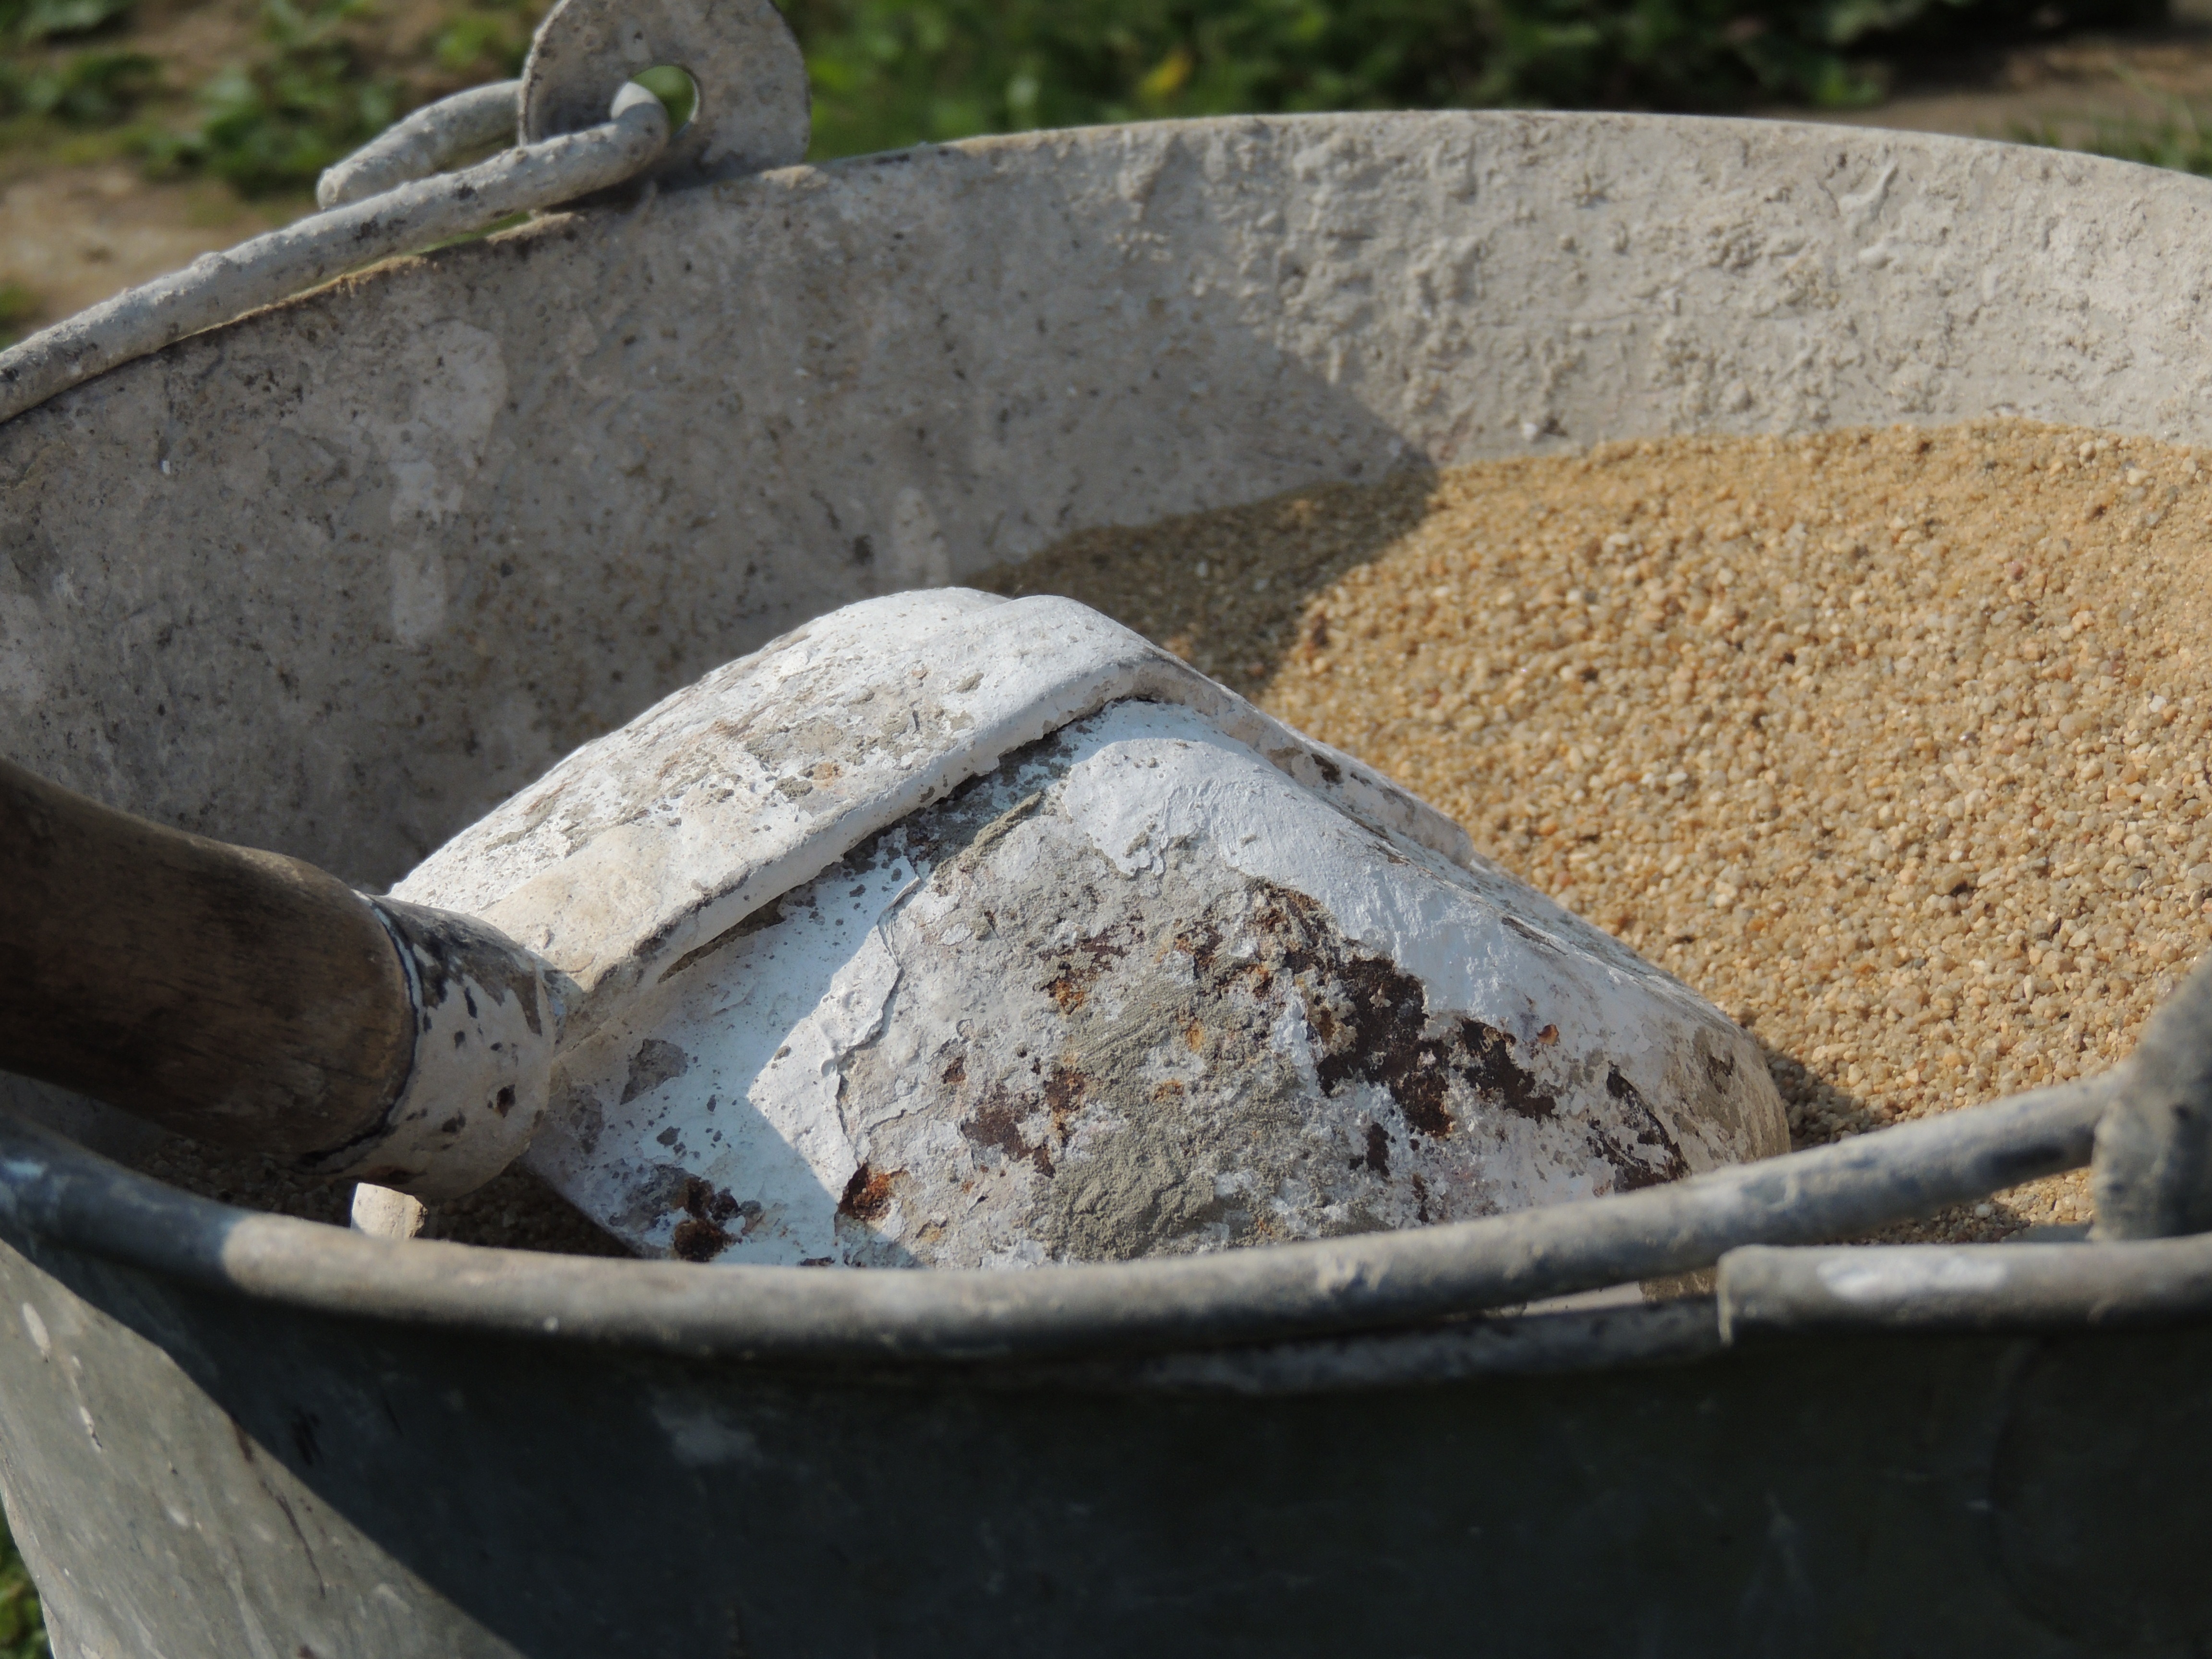
work, sand, soil, bucket, mason